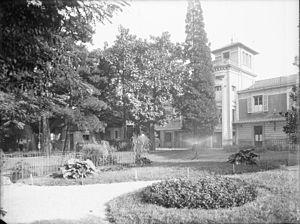
Pouponnière municipale de Villeurbanne et son parc.
Une pouponnière est un établissement d'accueil pour enfants en bas âge. Ce terme est utilisé pour désigner des structures d'hébergement, par opposition à l'accueil de jour offert par les crèches ou les garderies.